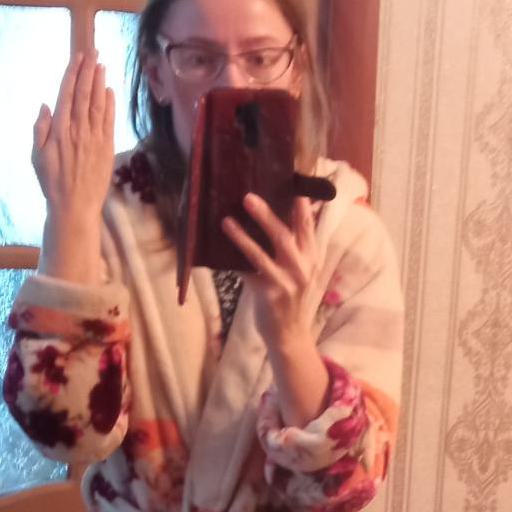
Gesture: no_gesture